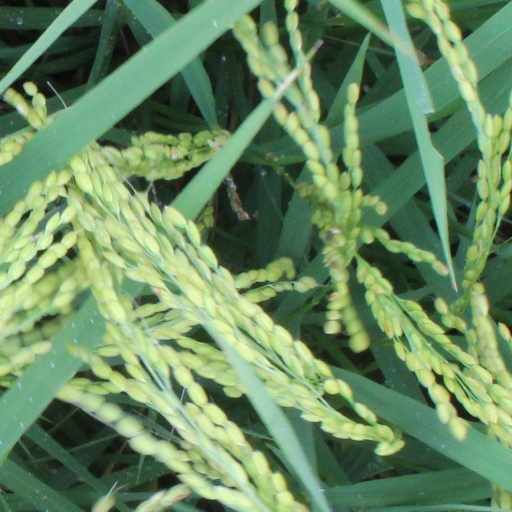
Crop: rice